Unity Christian High School (Hudsonville)

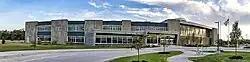
48th Street Campus building in March 2016

Unity Christian High School is a private Christian school located in Hudsonville, Michigan. It is a member of Christian Schools International.